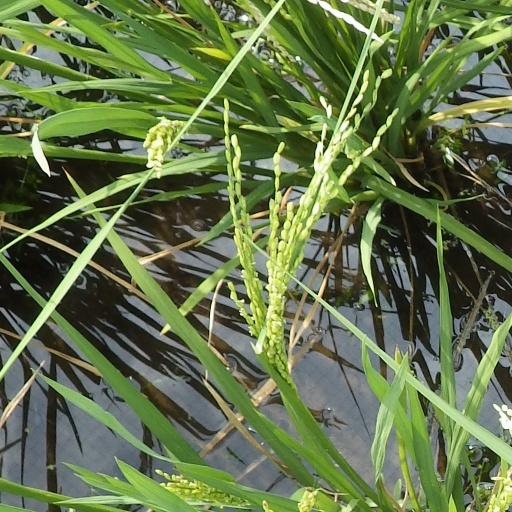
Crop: rice